1929 New Zealand rugby league season

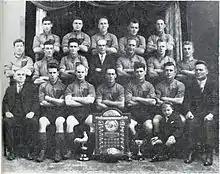

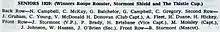

Ponsonby won the Auckland Rugby League's competition. Marist Brothers won the Roope Rooster, Stormont Shield and Thistle Cup, defeating Ponsonby 28–14 in the champion of champion matches. Point Chevalier won the Norton Cup.